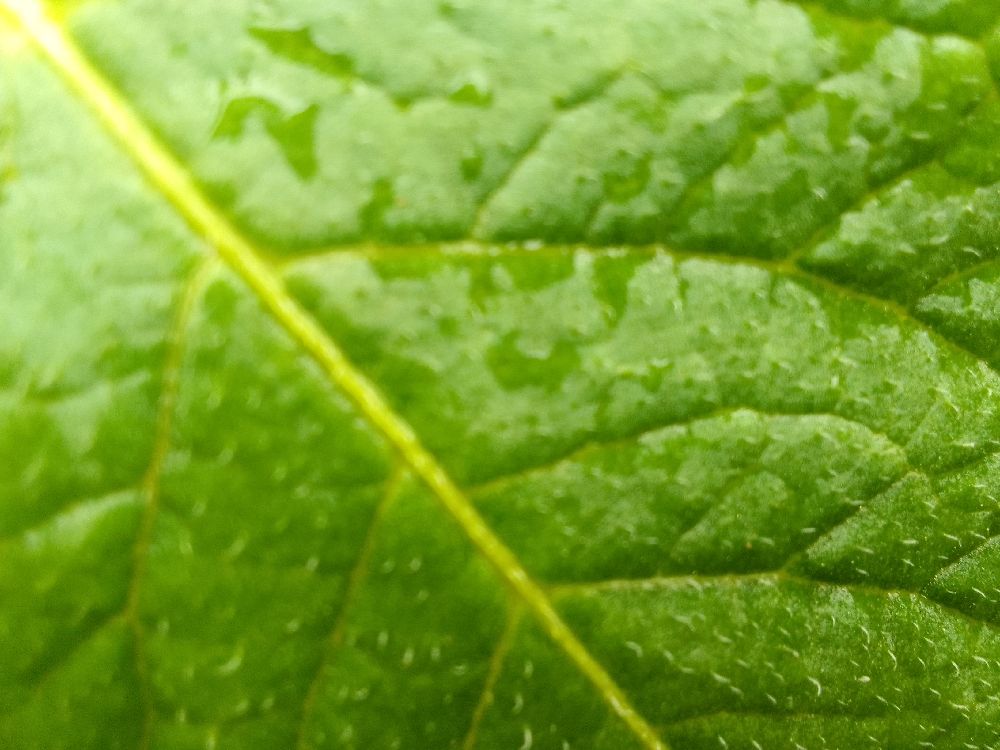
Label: Healthy